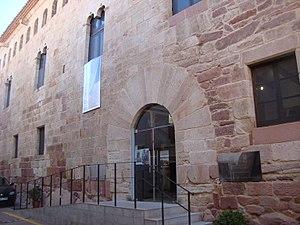
Vilafamés, en valencien et officiellement, est une commune d'Espagne de la province de Castellón dans la Communauté valencienne. Elle est située dans la comarque de Plana Alta et dans la zone à prédominance linguistique valencienne. Vilafamés appartient à l'association Les Plus Beaux Villages d'Espagne.